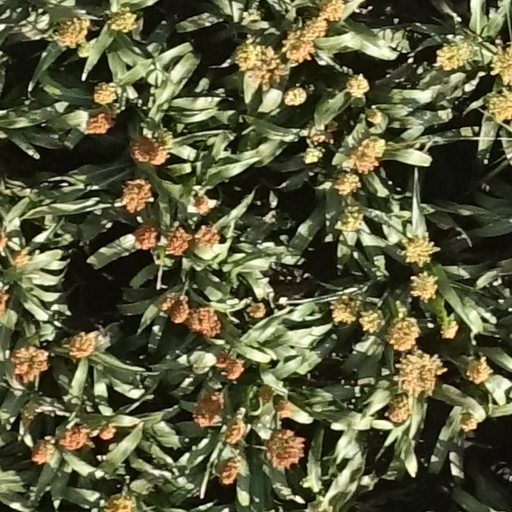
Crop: sorghum